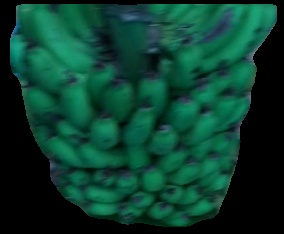
Variety: pachbale
Grade: grade2